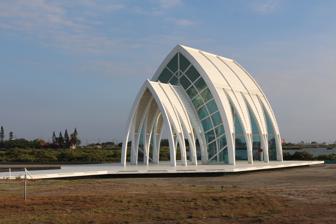
Building: Beimen Crystal Church
Country: Unknown
Year built: 2014
Tourist attraction in Beimen, Tainan, Taiwan Beimen Crystal Church Chinese: 北門水晶教堂 Year October 2014 Location Beimen , Tainan , Taiwan Coordinates 23°15′51.5″N 120°07′21.6″E / 23.264306°N 120.122667°E / 23.264306; 120.122667 The Beimen Crystal Church ( traditional Chinese : 北門水晶教堂 ; simplified Chinese : 北门水晶教堂 ; pinyin : Běimén Shuǐjīng Jiàotáng ) is an art installation in Beimen District , Tainan , Taiwan . The structure was opened in October 2014. Despite its name, it is not consecrated as a church but is occasionally used as a chapel for weddings. Architecture The structure was designed with transparent color and decorated with many outdoor art installations located at the side of a lake. It features a square stone in the shape of a piano. The visitor center is painted with various love-shaped theme artworks. Transportation The structure is accessible by bus from Xinying Station of Taiwan Railways . References